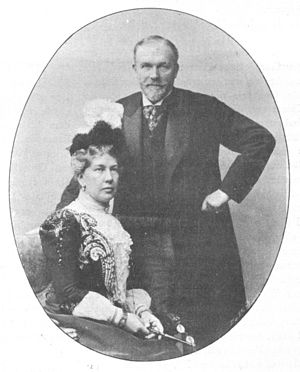
Philipp zu Eulenburg
Philipp zu Eulenburg med sin kone Augusta
Philipp Friedrich Alexander Fürst zu Eulenburg und Hertefeld, Graf von Sandels var en tysk diplomat og politiker i det Tyske Kejserrige i slutningen af 1800-tallet og begyndelsen af 1900-tallet.